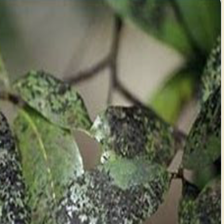
Label: sooty_mold